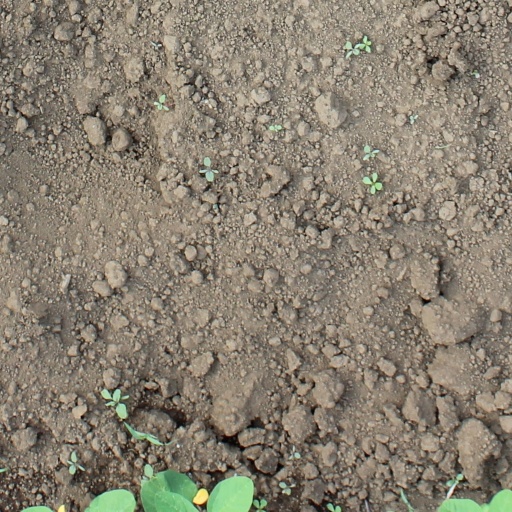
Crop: soybean